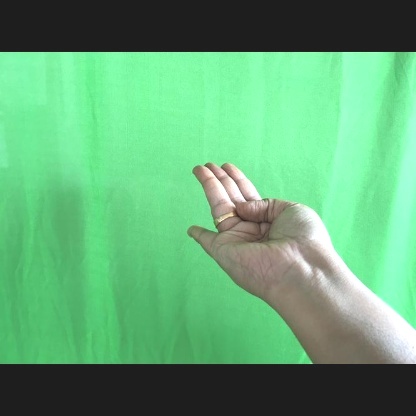
Mudra: Chaturam